Military beret

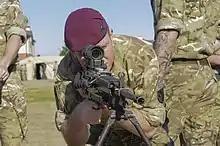
A soldier of the Parachute Regiment wearing the maroon beret

The beret is used in the various armed forces of Spain. The colours used are: